Hysterotomy abortion

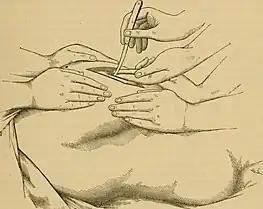
Illustration of a hysterotomy

Hysterotomy is major abdominal surgery; it is generally only performed in hospitals and other advanced practice settings. The procedure is nearly identical to a cesarean section, with two main exceptions: the conduction of foeticide guaranteeing compliance with various laws on the subject, and preventing an unintended live birth; and the size of the incision, which is generally smaller than that of a cesarean section, as the fetus is generally not full term.